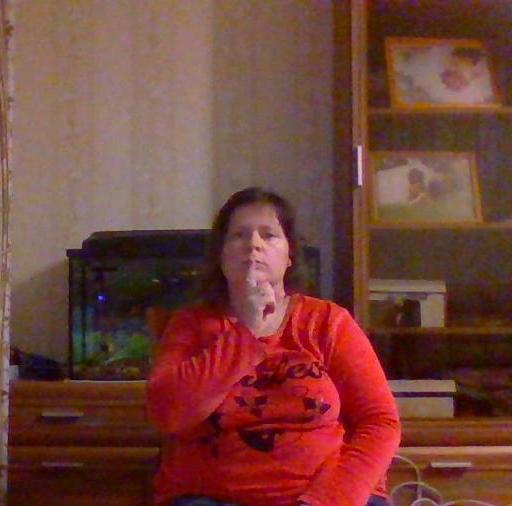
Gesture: mute